Canarsee

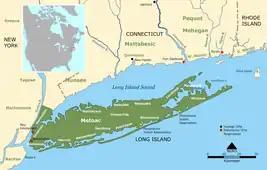
The "Canarsee" are shown settled where Brooklyn is today.

The Canarsee (also Canarse and Canarsie) were a band of Munsee-speaking Lenape who inhabited the westernmost end of Long Island at the time the Dutch colonized New Amsterdam in the 1620s and 1630s.